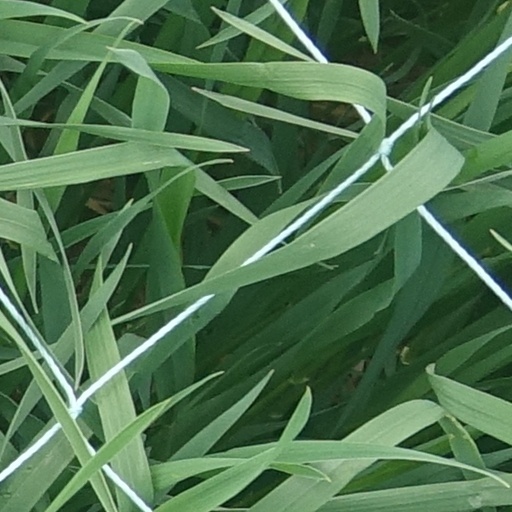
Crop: wheat